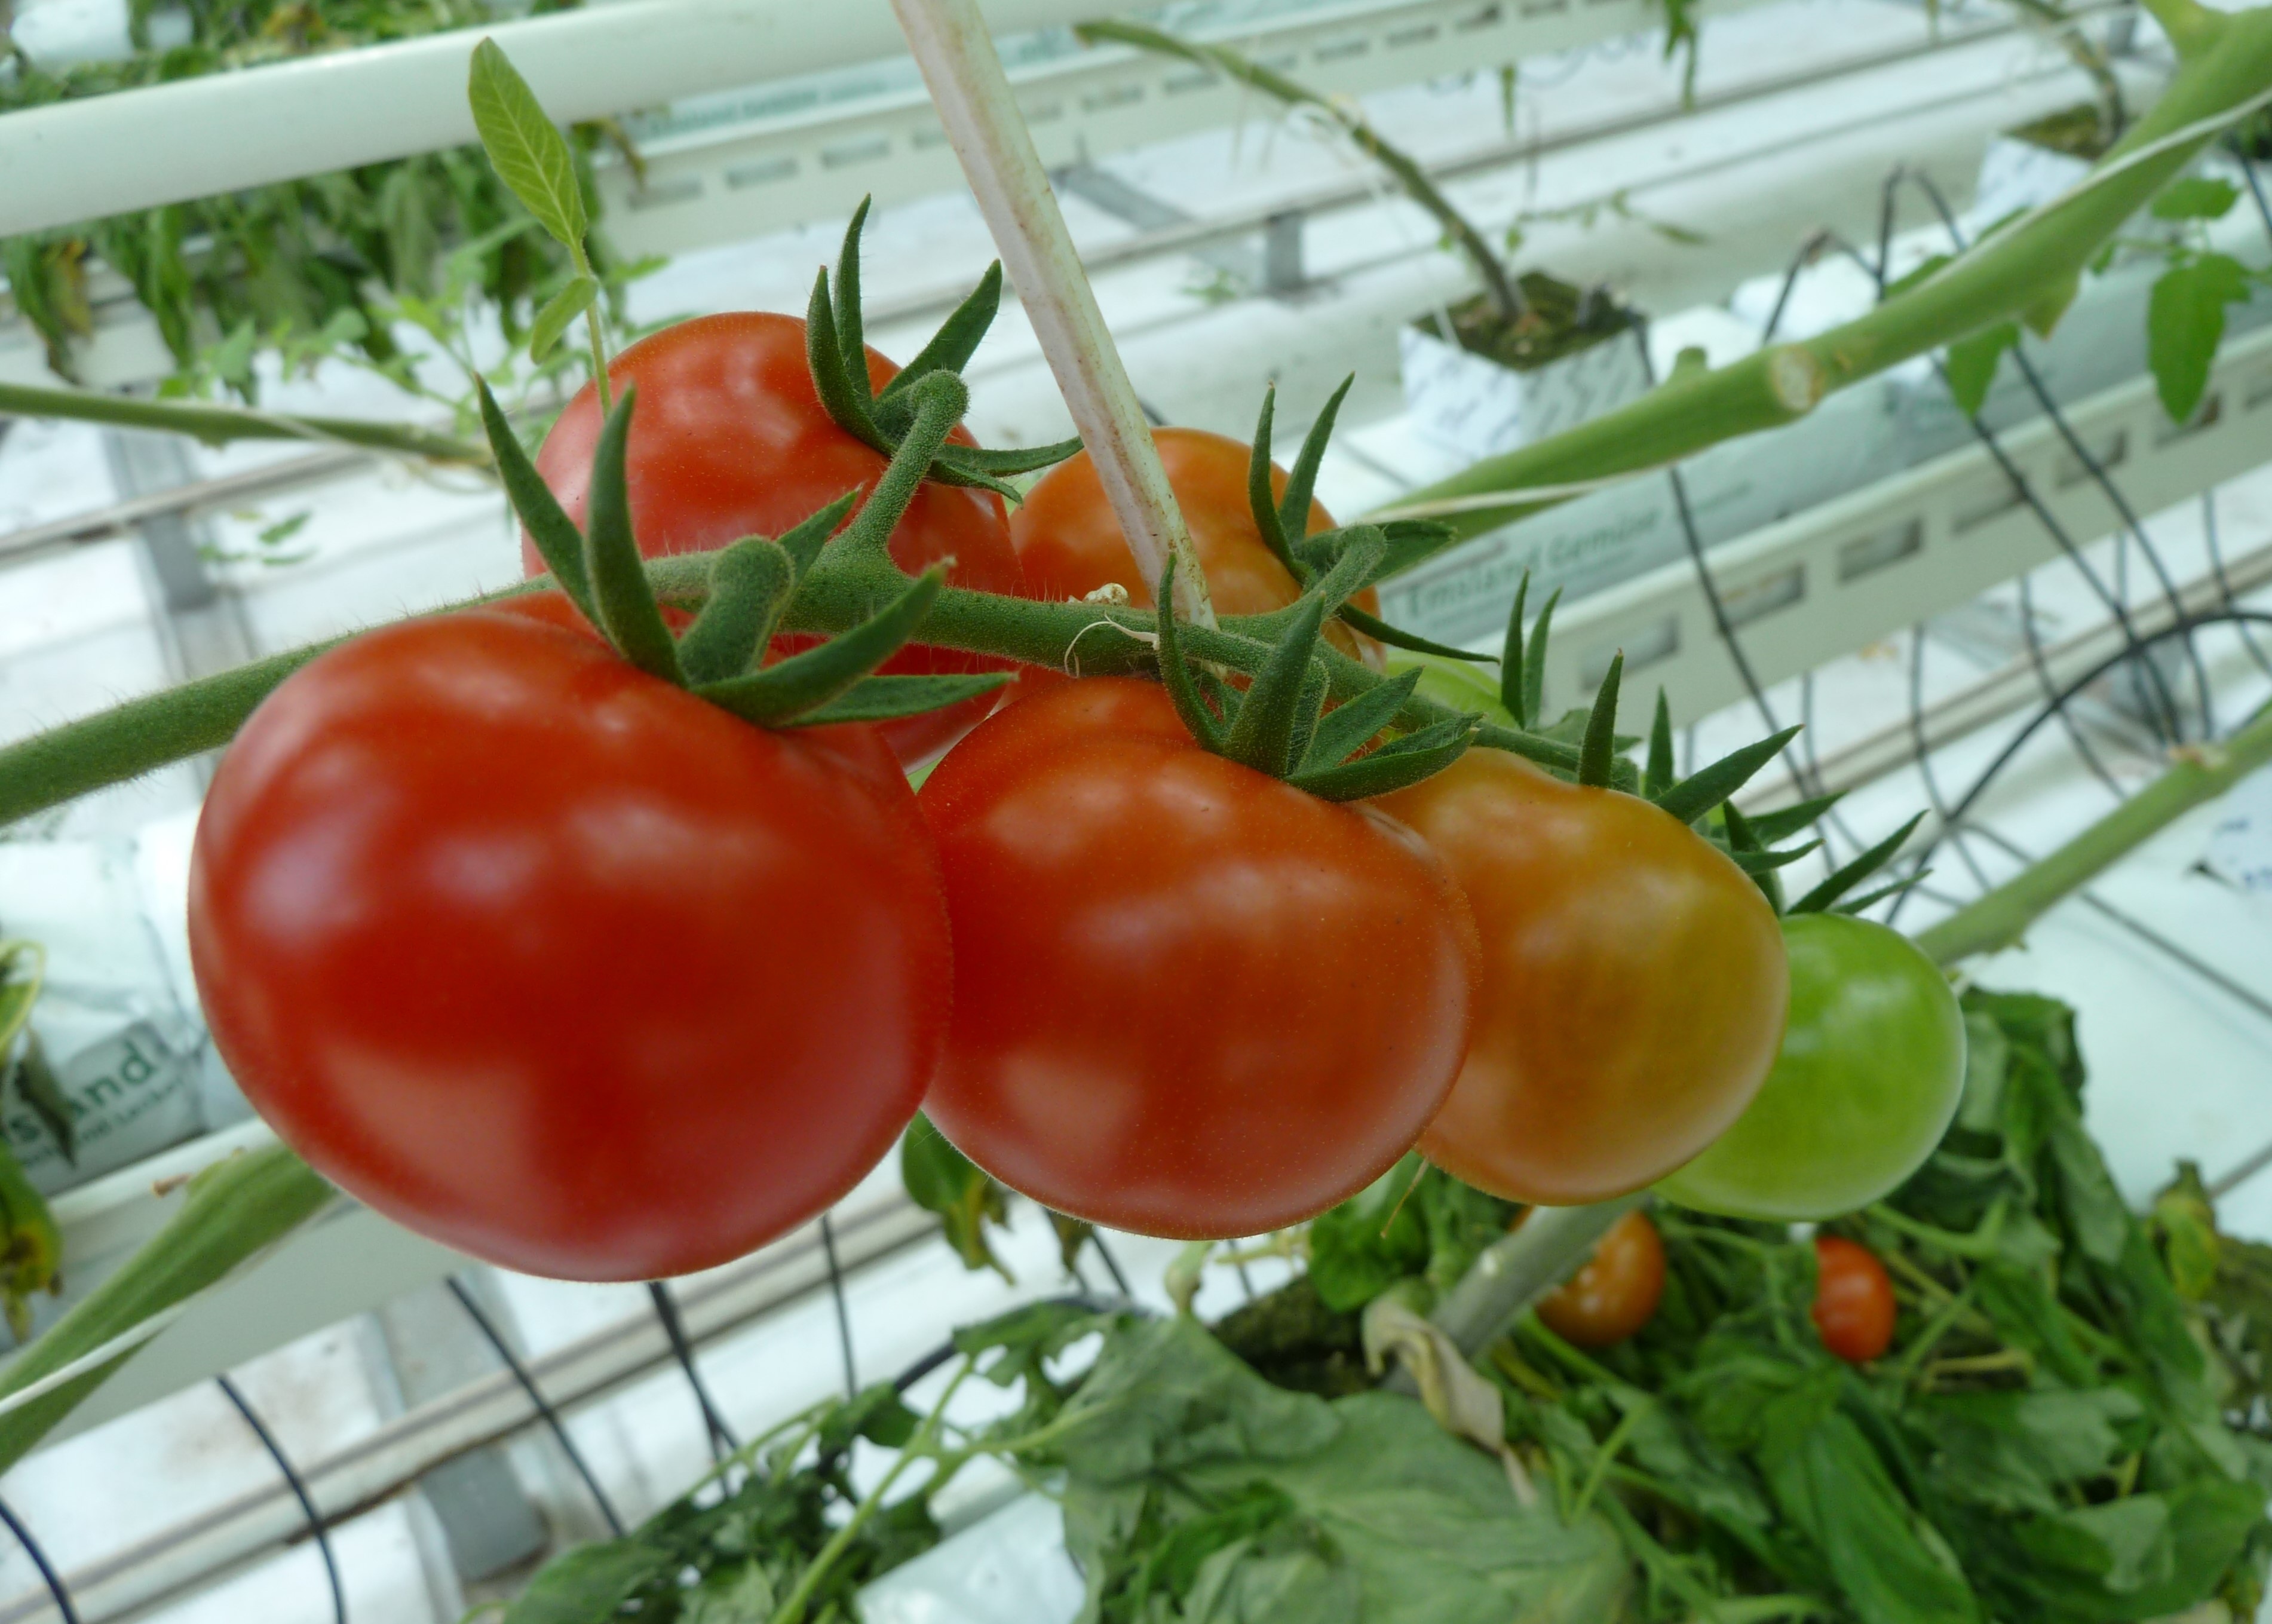
plant, fruit, food, produce, vegetable, tomato, peppers, tomatoes, horticulture, greenhouses, flowering plant, land plant, potato and tomato genus